Biblioteca Comunale degli Intronati

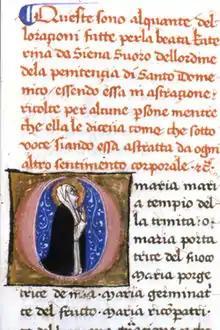
Saint Catherine praying, from "Orazioni in volgare italiano", 15th century, Biblioteca Comunale Ms. T. II. 7, f. 161r

The library's origins date to 1758, when the archdeacon and local economist Sallustio Bandini donated his library to the University of Siena, on the condition that it grant public access. The university at this time lacked a formal library. In 1774, the library already included 13,000 objects. In 1798 an earthquake closed the library; it soon reopened but was closed by the French in 1808, along with the University of Siena. The library was restarted by the commune in 1810, and amassed further manuscripts from the suppressed convent of Sant'Agostino.